St Philip's Marsh depot

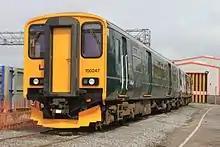
GWR 150247 outside the wheel lathe at Marsh Junction

St Philip's Marsh T&RSMD is owned by Network Rail, operating under code PM, and leased to the present-day Great Western Railway. The site was used for the maintenance of their InterCity 125 trains which operated between London Paddington, Bristol and South Wales. Both Class 43 power cars and Mark 3 coaching stock were serviced here. It was also used to maintain their fleet of British Rail Class 150 "Sprinter" DMUs which had previously been maintained (for the Wessex Trains franchise) at Cardiff Canton. Currently, St Philip's Marsh maintains Class 158, Class 165 and Class 166 fleets.